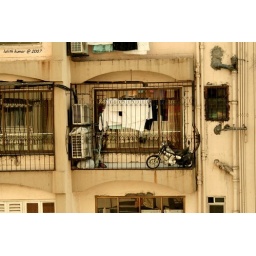
not sure how they moved the bike there. the bike is sitting in the grill extension of 9th floor apartment in Mumbai